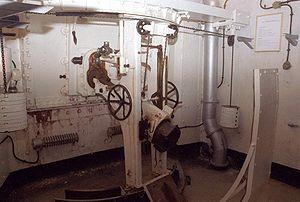
Les différentes versions du canon de 75 mm utilisées dans les divers ouvrages de la ligne Maginot dérivent directement du canon de 75 mm modèle 1897.
Le secteur fortifié du Dauphiné regroupait de 1924 jusqu'à 1940 les fortifications françaises se trouvant essentiellement dans le département des Hautes-Alpes et des Basses-Alpes, ainsi que les unités qui leur étaient affectées, notamment une puissante artillerie de position. Ce secteur constituait une partie de la ligne Maginot, située entre le secteur fortifié de la Savoie au nord et le secteur fortifié des Alpes-Maritimes au sud.
La ligne Maginot, du nom du ministre de la Guerre André Maginot, est une ligne de fortifications construite par la France le long de sa frontière avec la Belgique, le Luxembourg, l'Allemagne, la Suisse et l'Italie de 1928 à 1940.